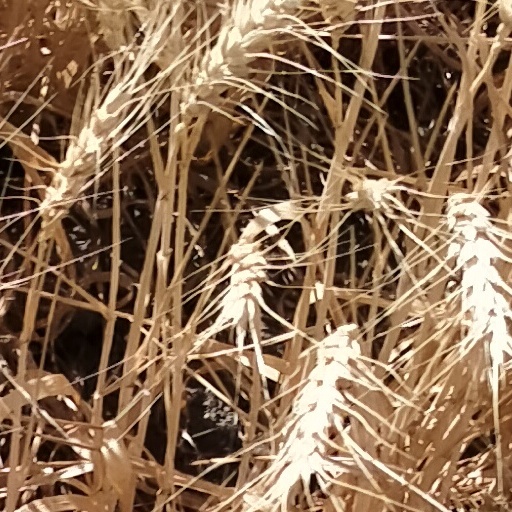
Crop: wheat